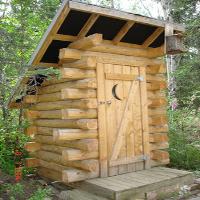
Weather: cloudy or overcast